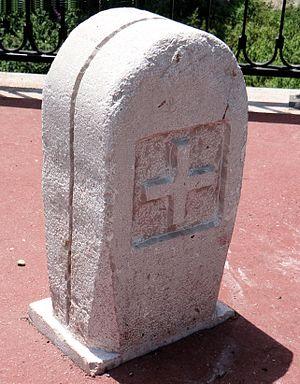
Roquestéron-Grasse - Borne frontière sur le pont avec les armes du duc de Savoie
La Roque-en-Provence, précédemment nommée Roquestéron-Grasse, est une commune française située dans le département des Alpes-Maritimes en région Provence-Alpes-Côte d'Azur.
Roquestéron est une commune française située dans le département des Alpes-Maritimes, en région Provence-Alpes-Côte d'Azur.
Les Alpes-Maritimes sont un département français de la région Provence-Alpes-Côte d'Azur. Ses habitants sont appelés les Maralpins. L'Insee et la Poste lui attribuent le code 06. Sa préfecture est Nice.